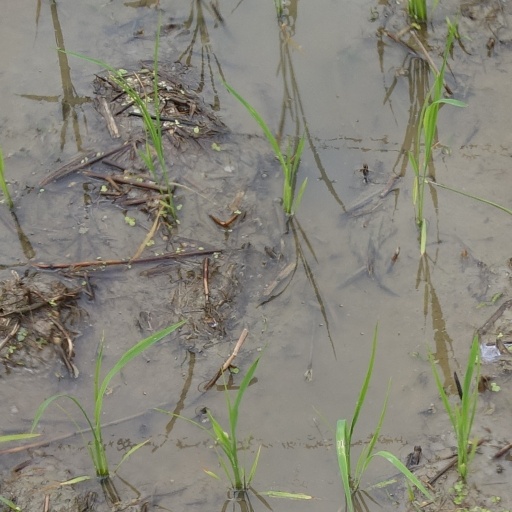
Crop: rice